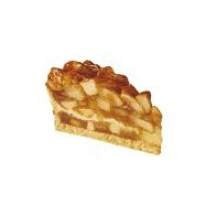
Item Name: Elis Apple Bavarian Tart, 93 Ounce -- 2 per case.
Bullet Point: Ships frozen, CANNOT be cancelled after being processed.
Product Description: Elis Apple Bavarian Tart, 93 Ounce -- 2 per case. Caramelized fresh Michigan apple slices with a layer of Bavarian custard, artfully arranged in a fluted graham crust. 14 Cut, 10 inch
Value: 2.0
Unit: Count

Price: 179.73